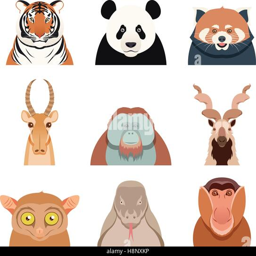
vector image of the set of animals